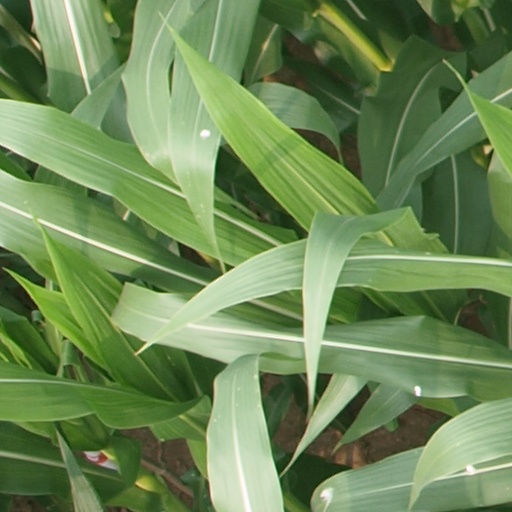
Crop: maize; corn